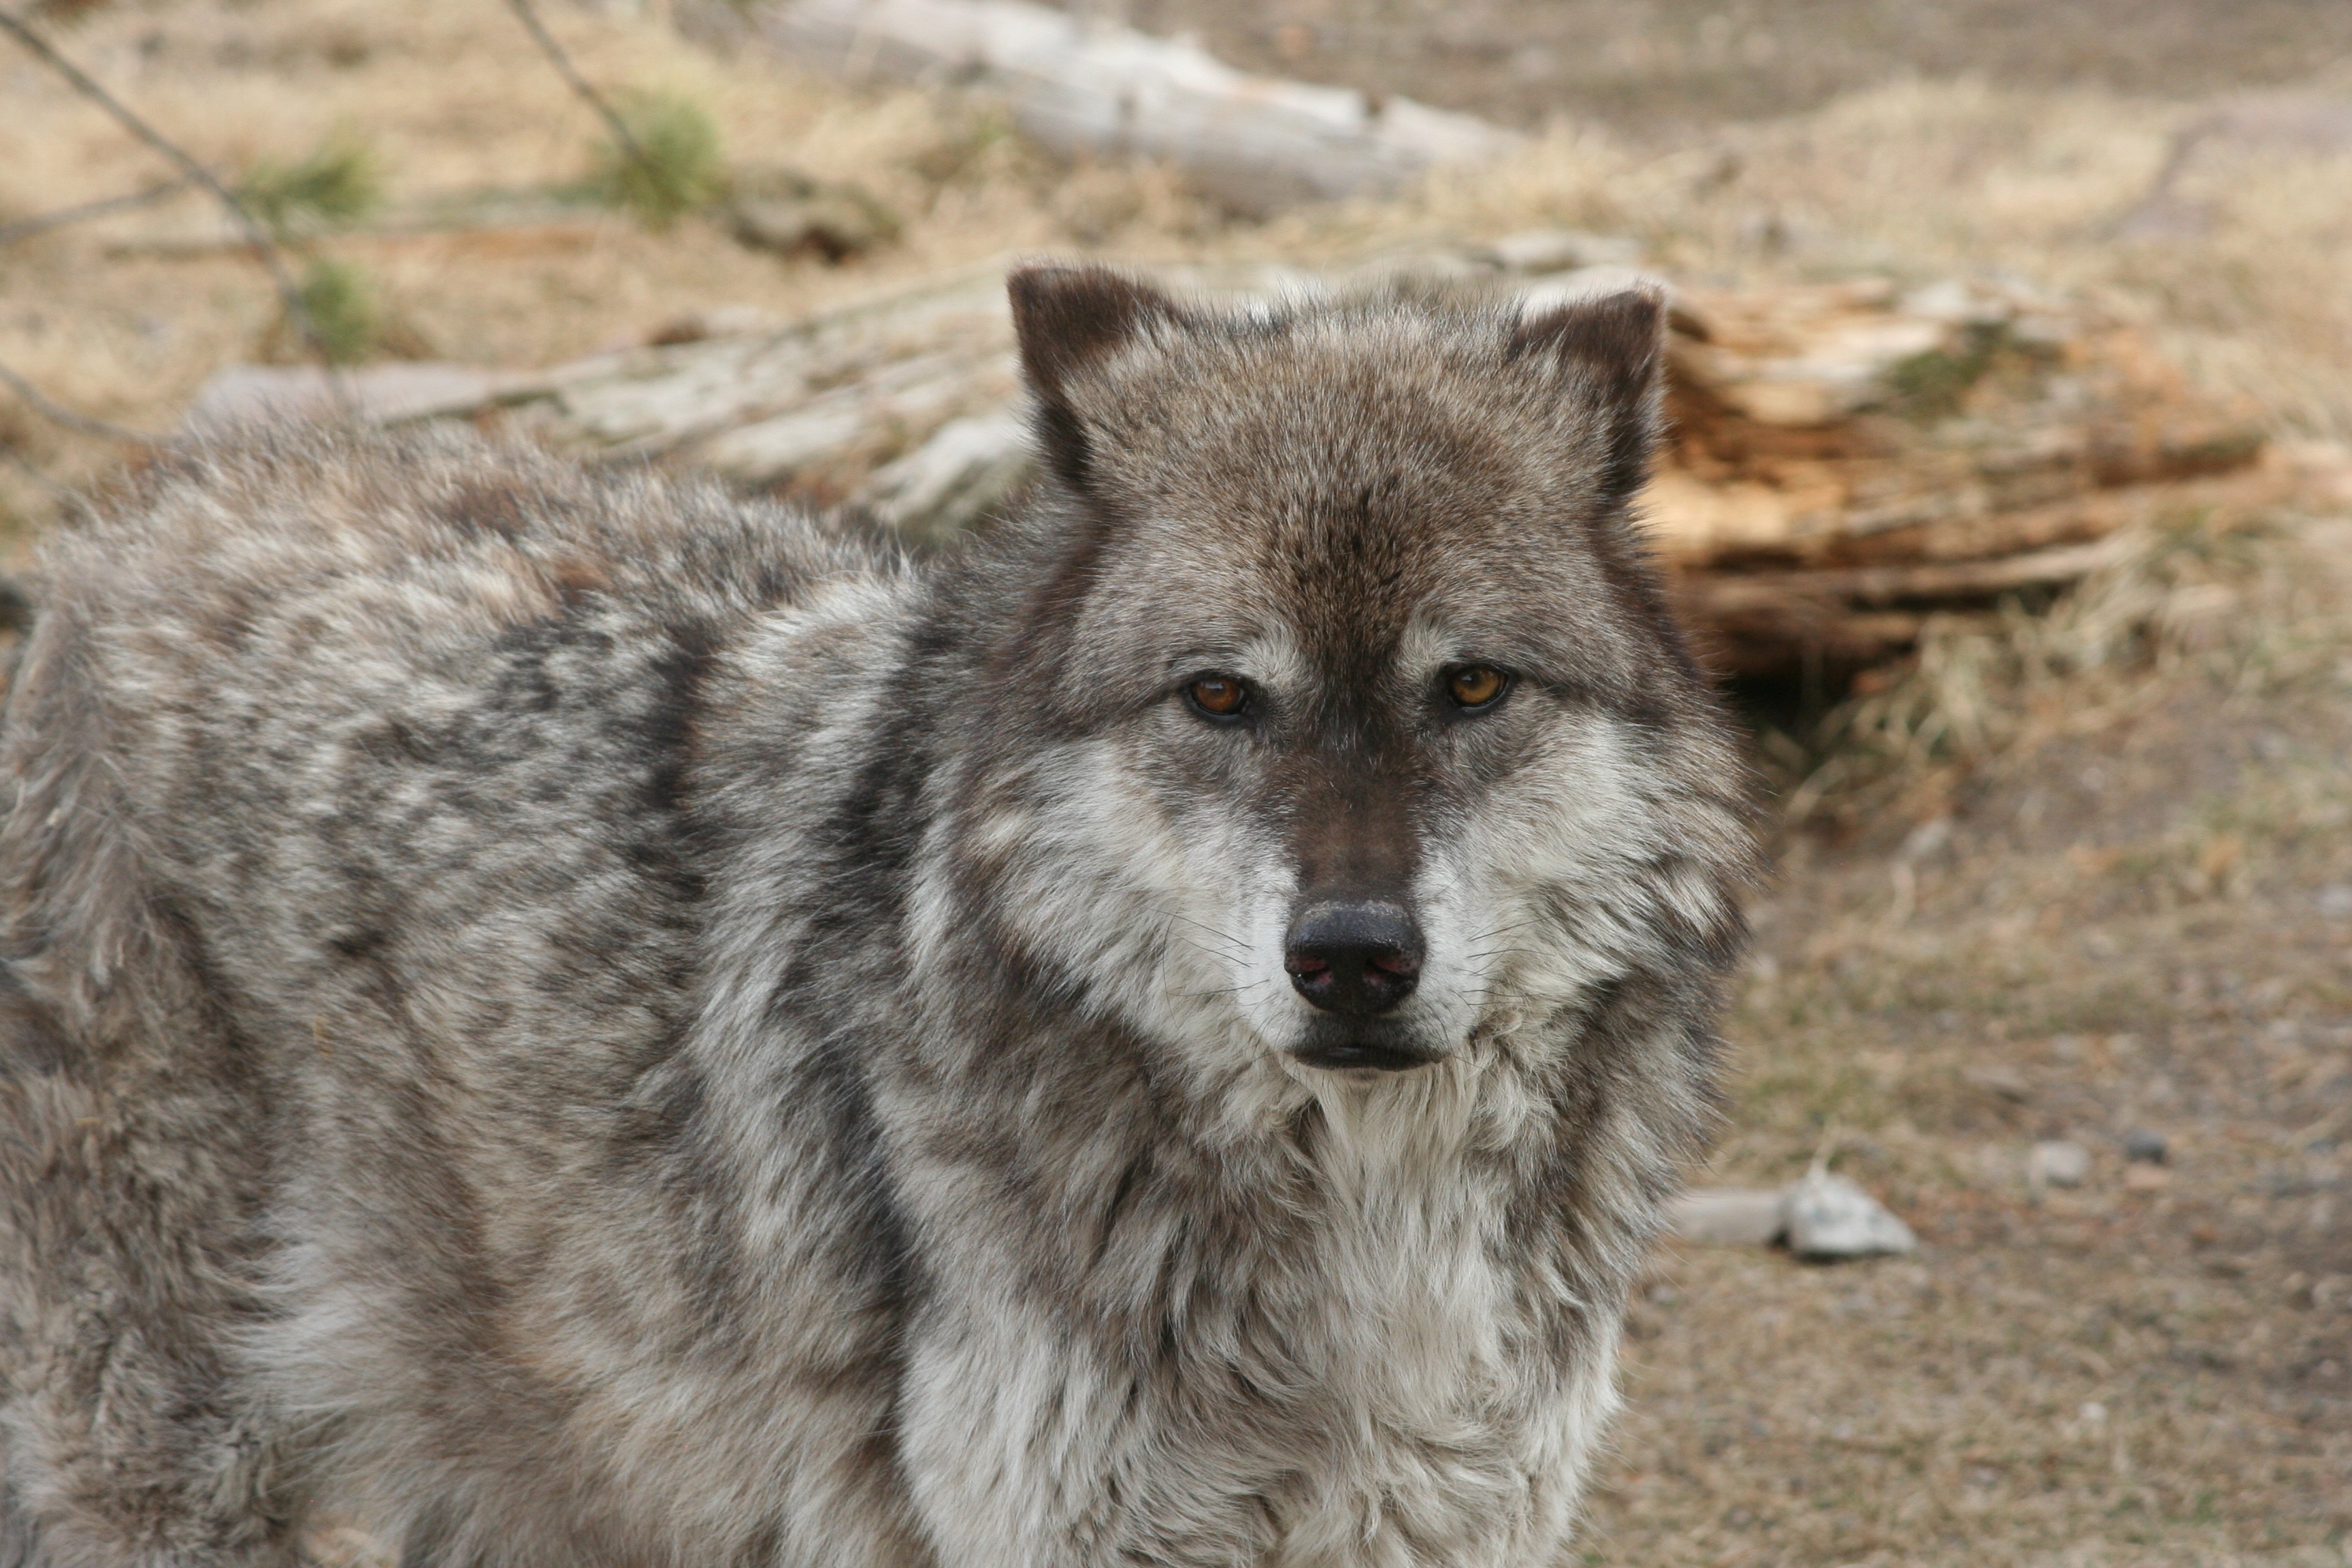
animal, canine, wildlife, mammal, wolf, coyote, fauna, yellowstone, vertebrate, dog like mammal, red wolf, saarloos wolfdog, wolfdog, czechoslovakian wolfdog, carnivoran, dog breed group, greenland dog, canis lupus tundrarum, dog crossbreeds, norwegian elkhound, eurasier